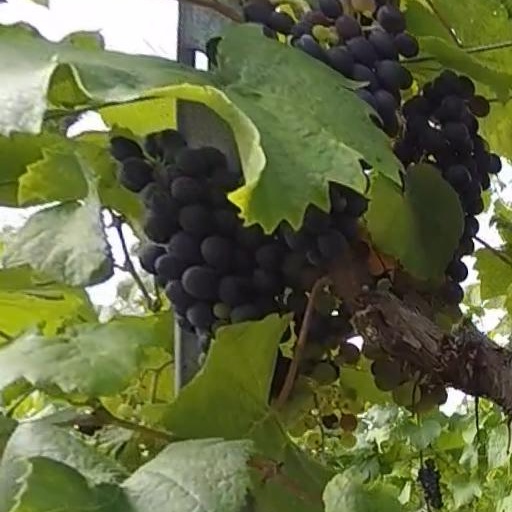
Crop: grape